British International School of Chicago Lincoln Park

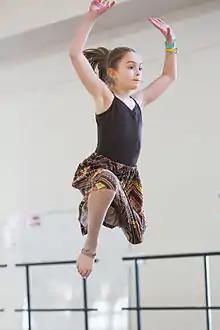
BISC Lincoln Park student participating in the Juilliard-Nord Anglia Performing Arts Program.

In February 2015, Nord Anglia Education and The Juilliard School selected British International School of Chicago as one of ten Nord Anglia schools to pilot the launch of the Juilliard Nord Anglia-Performing Arts Program. The campus officially implemented the program in the fall term of 2015. Since then, The Juilliard School has been named the world's best university for the study of performing arts, and BISC Lincoln Park students have received visits and performed for Juilliard President Dr. Joseph W. Polisi and Grammy-award winning artist Itzhak Perlman. Studies have shown that a performing arts program improves test scores, reading proficiency, and overall academic achievement. The learning-model program is built around the key works of music, dance, and drama, with special visits and workshops led by various Juilliard alumni.